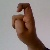
The image shows a hand gesture representing the letter 'X' in Indian Sign Language.